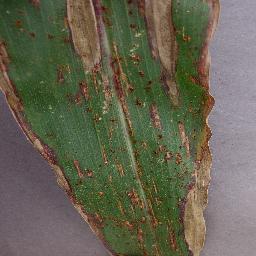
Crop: corn
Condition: (maize)_northern_blight